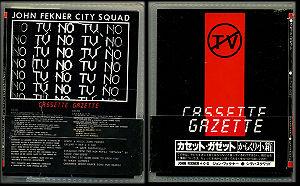
John Fekner, né le 6 août 1950 à New York est un artiste américain, l'une des figures centrales de L'art urbain. Pour Fekner, Texte au pochoir est la meilleure forme de présentation de son travail.